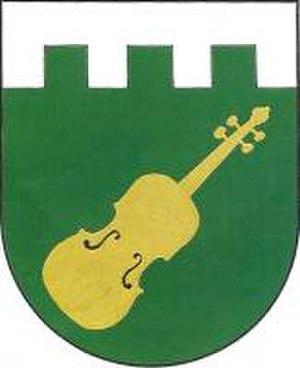
Blevice est une commune du district de Kladno, dans la région de Bohême-Centrale, en République tchèque. Sa population s'élevait à 288 habitants en 2020.